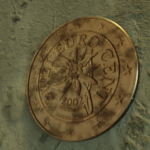
Coin value: 2cents
Country: at
Edition: standard